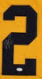
Number: 2